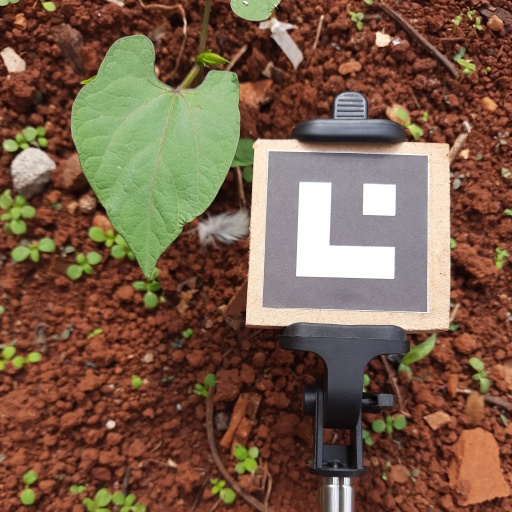
Observations: flat surface, no eating holes, under sunlight